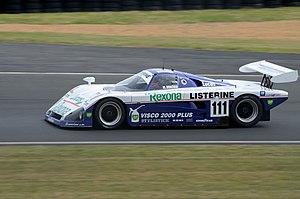
Spice SE88C - Ford de l'écurie Spice Engineering ayant participée aux 24 Heures du Mans 1988 avec comme pilote Ray Bellm, Gordon Spice et Pierre de Thoisy
La Spice SE88C est une voiture de sport-prototype de deuxième génération, préparé par Spice Engineering pour la saison 1988. Conçu pour être très polyvalent, il devait pouvoir être utilisé sur les deux côtés de l'Atlantique, en tant que Groupe C, Groupe C2, GTP ou GTP Lights selon le moteur installé. Pour le Groupe C et le Groupe C2, les voitures étaient le plus souvent équipées d'un choix de moteurs Ford Cosworth, le plus souvent le DFL de 3,2 litres ou le DFZ de 3,5 litres. Parmi les moteurs utilisés dans le championnat IMSA GTP, il y avait Pontiac V8s basé sur la production, Buick V6 et même un Ferrari V8.